Van Gogh (1991 film)

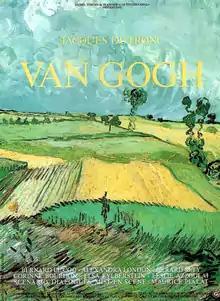
Theatrical release poster

Van Gogh is a 1991 French biographical drama film written, produced and directed by Maurice Pialat. It stars Jacques Dutronc in the role of Dutch painter Vincent van Gogh, for which he won the 1992 César Award for Best Actor. Set in 1890, the film follows the last 67 days of Van Gogh's life and explores his relationships with his brother Theo, his physician Paul Gachet (most famous as the subject of Van Gogh's painting "Portrait of Dr. Gachet"), and the women in his life, including Gachet's daughter, Marguerite.